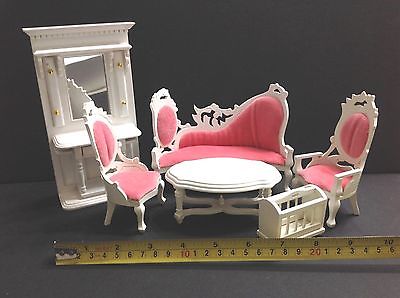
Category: cabinet